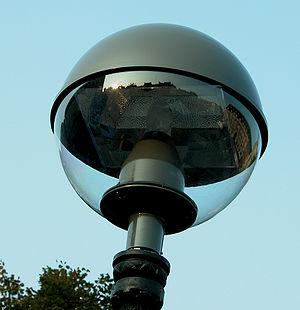
lampe en demie boule permettant pour un éclairage amélioré une économie d'énergie d'au moins 50
Un « plan-lumière », notion récente, est un plan d’organisation et de mise en place de l’éclairage d’un site touristique, d'un territoire urbanisé - quartiers, villages, villes, métropoles… - ou d’une zone d’activité.